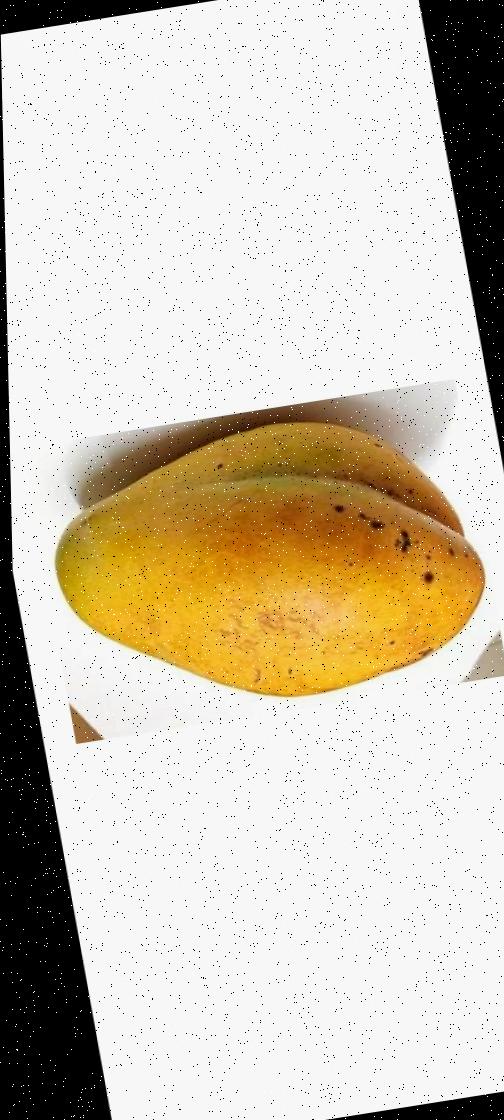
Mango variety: Bari-11